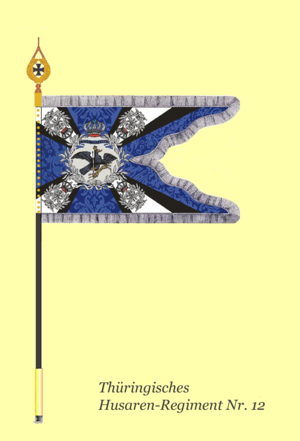
Drapeau du 12e Régiment d' hussards prussienne Čeština: Standarta 12. pluk Husaři (Amáda pruský)